James Augustus Fox

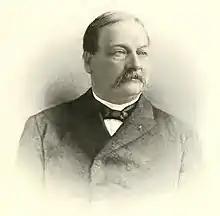
Undated portrait of Fox, published 1913

Born in the Massachusetts capital city of Boston on August 11, 1827, James Augustus Fox was descended from English and Scottish people. His father—George Howe Fox—came from the line of the author John Foxe, while his mother—Emily Fox—was related to the statesman John Murray Forbes. Fox attended Boston Public Schools and Harvard Law School before clerking for John C. Park.